Jessica Ennis-Hill

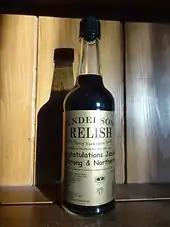
Henderson's Relish brought out to commemorate Jessica Ennis's Olympic Games gold medal

At the UK Trials and Indoor Championships at the English Institute of Sport in early February, Ennis won the high jump, clearing 1.91 metres, and finished sixth in the shot put, with a best throw of 14.09 metres. The following day Ennis won the 60 metres hurdles in an equal personal best time of 7.95 seconds.